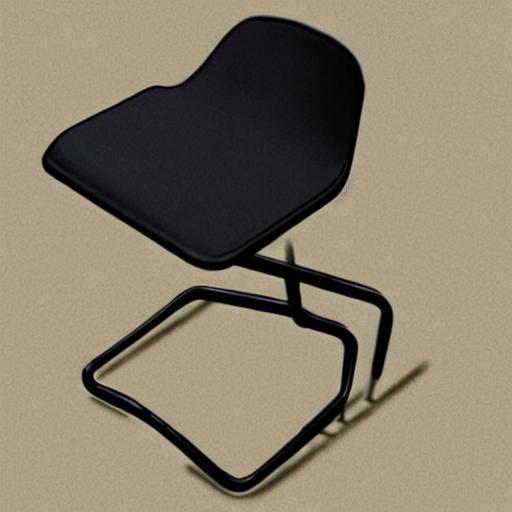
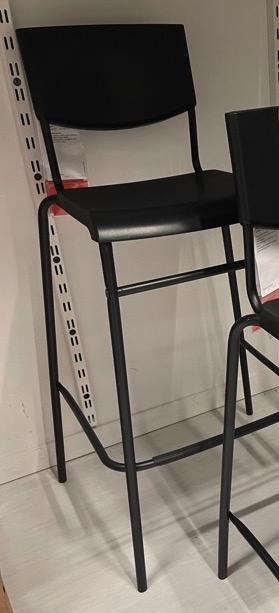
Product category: stool
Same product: no